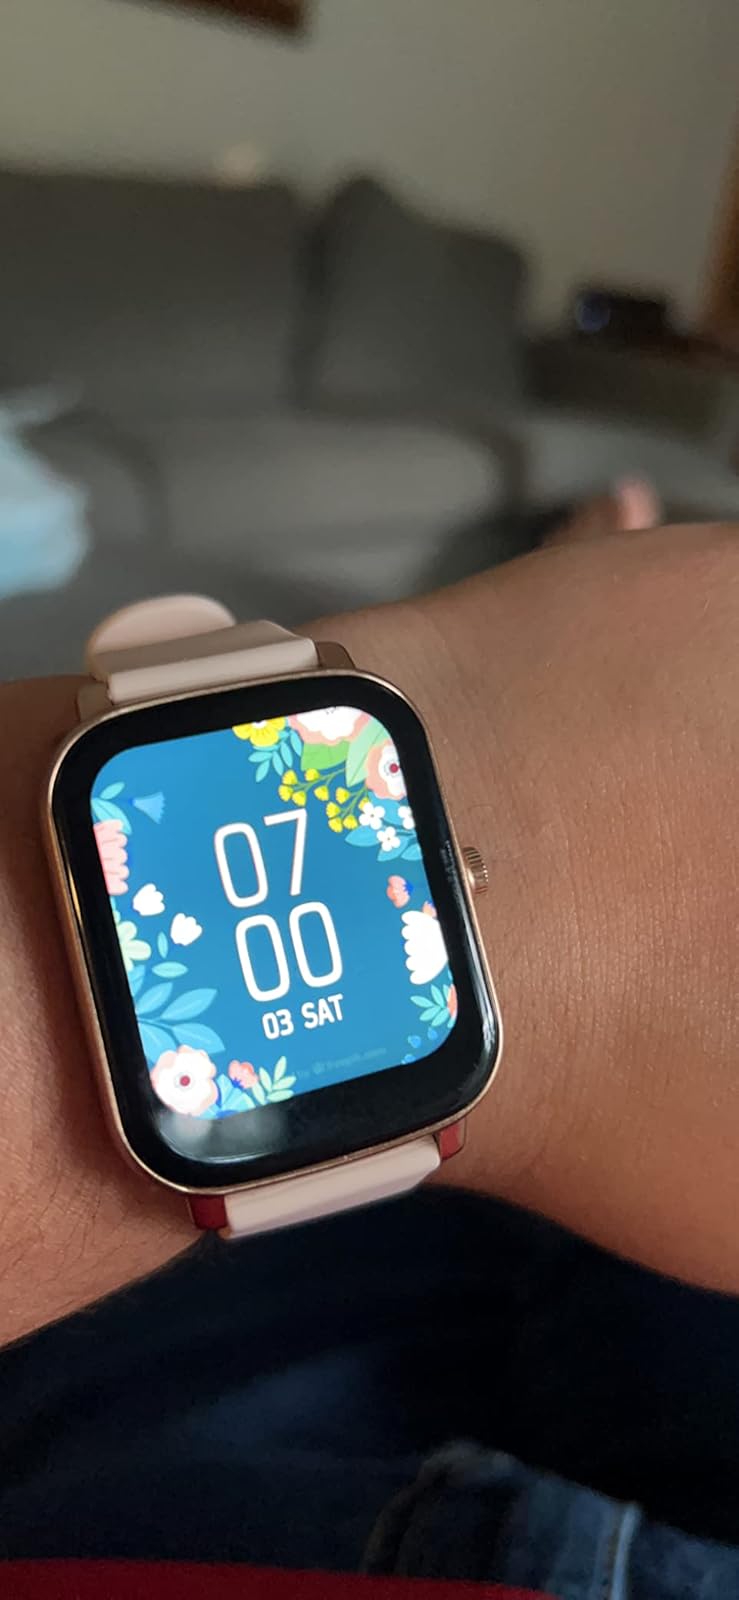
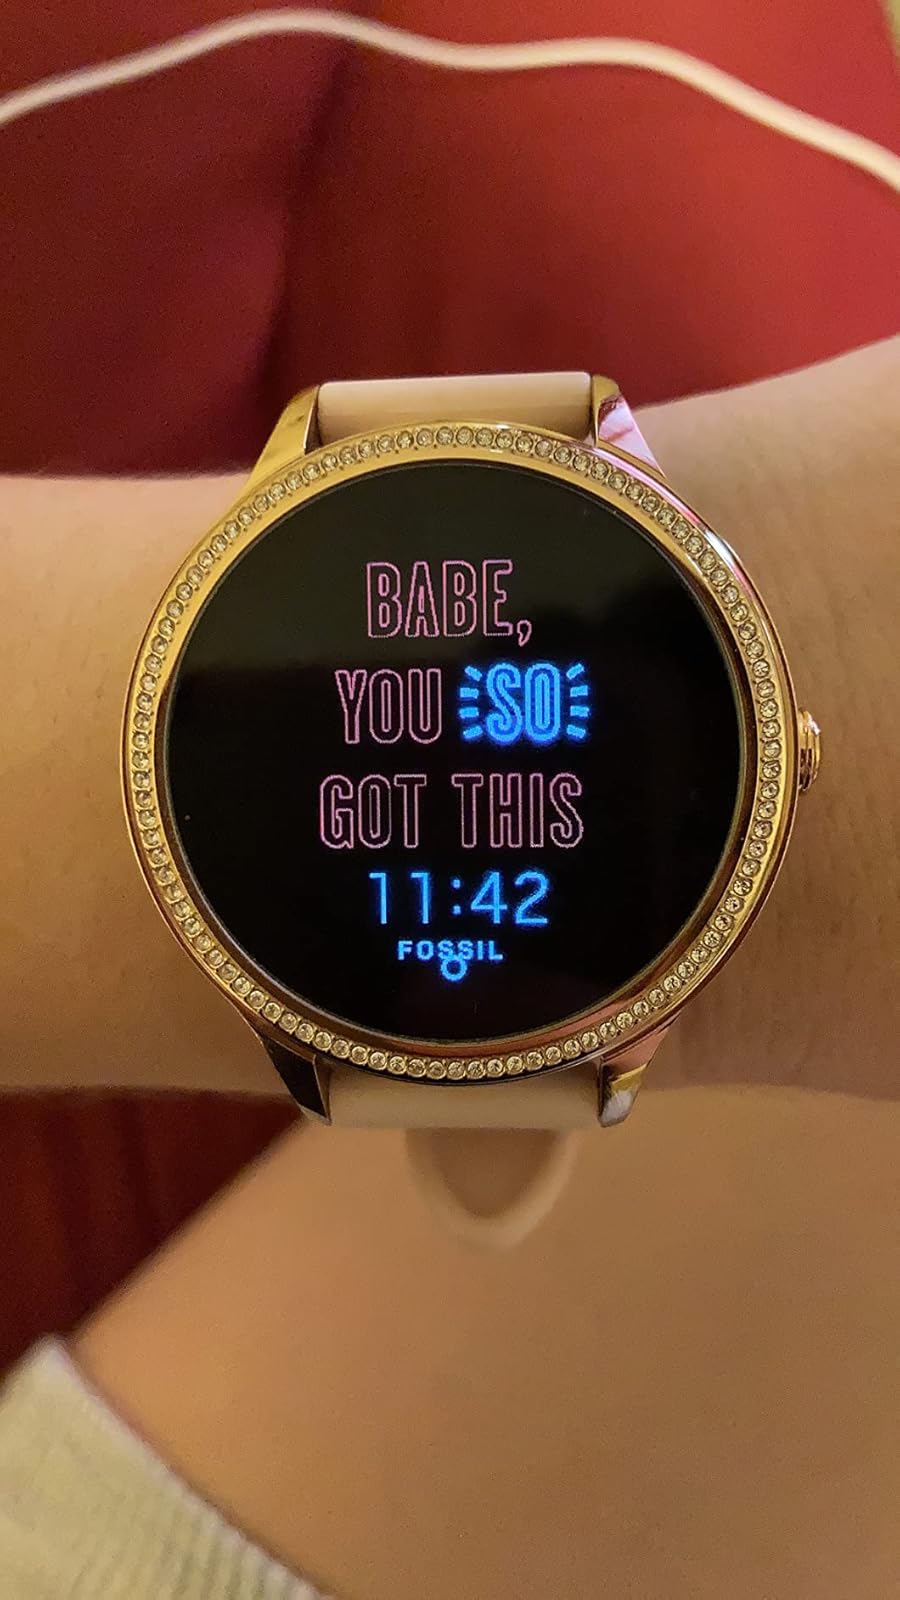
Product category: smartwatch
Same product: no